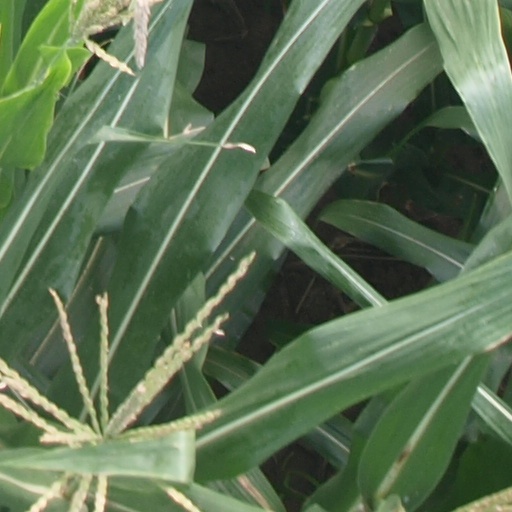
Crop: maize; corn